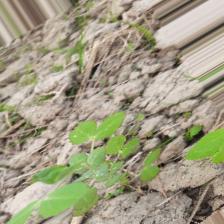
Label: Powdery Mildew